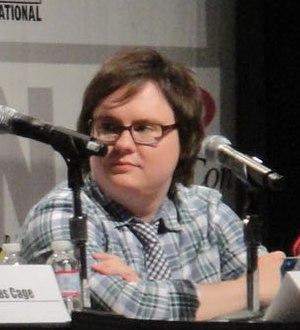
Kick-Ass 2 est un film d'action britannico-américain écrit et réalisé par Jeff Wadlow, sorti en 2013. Il est la suite de Kick-Ass, sorti en 2010.
Clark Duke est un acteur américain également réalisateur et scénariste, né le 5 mai 1985 à Glenwood, dans l'Arkansas. Il est connu aussi bien pour ses rôles dans les films Kick-Ass, Sex Drive et La Machine à démonter le temps, que pour son interprétation de Dale Kettlewell dans la série télévisée Greek.